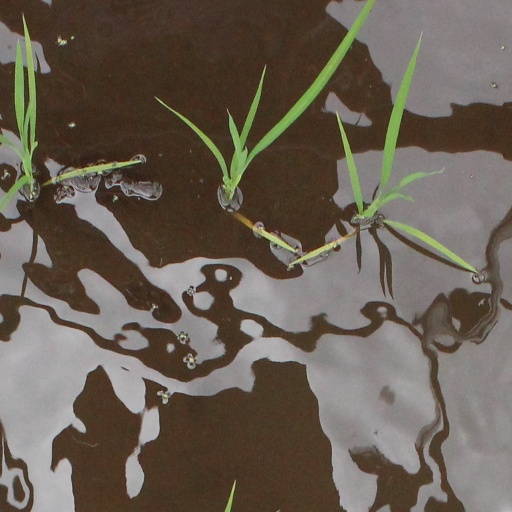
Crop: rice